Mike Bibby

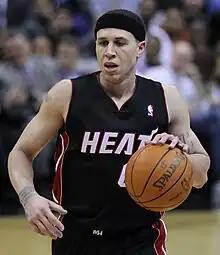
Bibby with the Heat in March 2011

On March 2, 2011, the Miami Heat signed Bibby after he cleared waivers. He became the Heat's starting point guard and started all 20 playoff games he appeared in, en route to the first NBA Finals of his career. Playing against the Dallas Mavericks, the Heat were defeated 4 games to 2. Following the season, Miami elected to re-sign the younger Mario Chalmers and draft Norris Cole over re-signing Bibby.